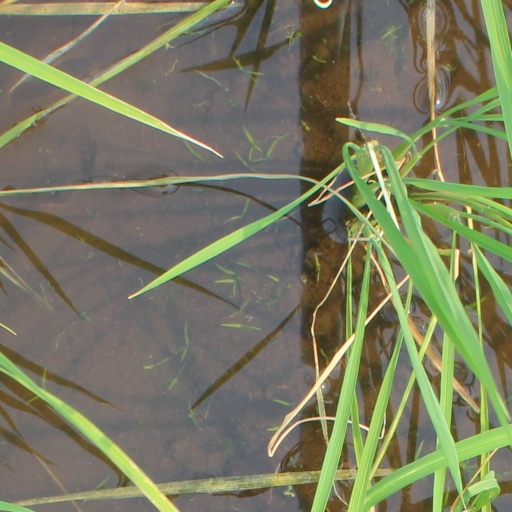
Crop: rice